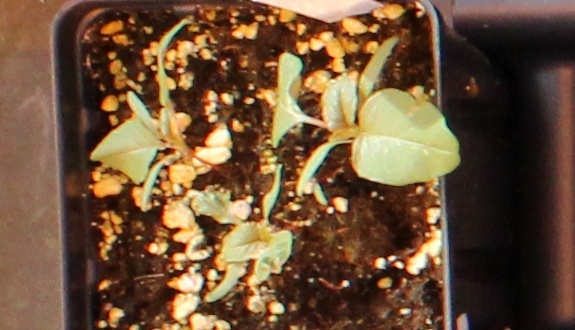
Label: Redroot Pigweed